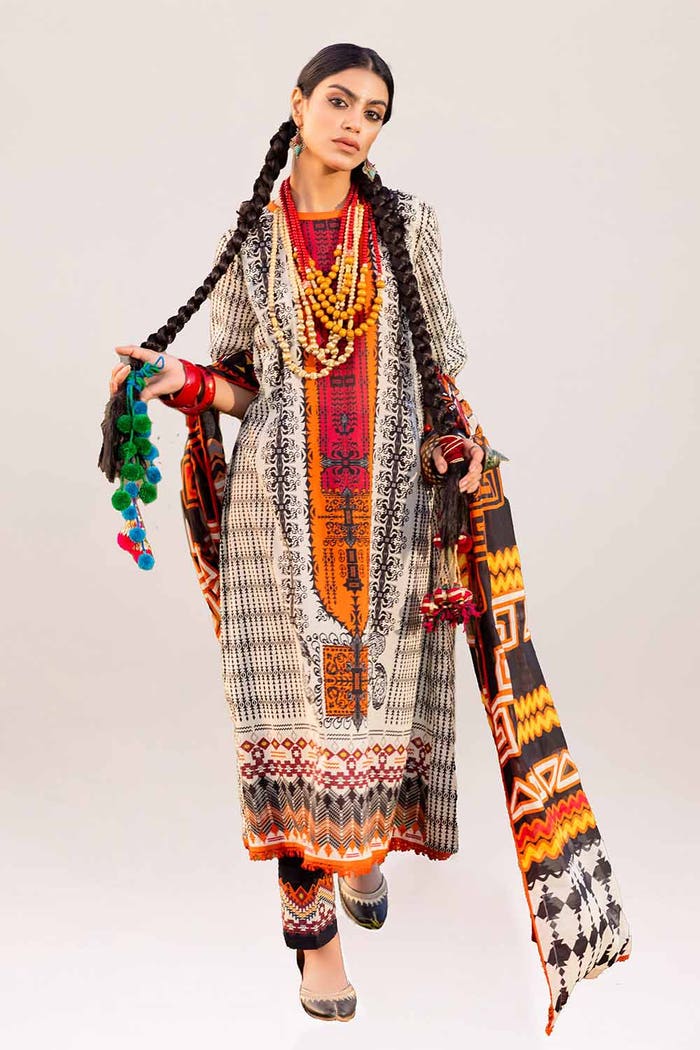
multi ethnic dress